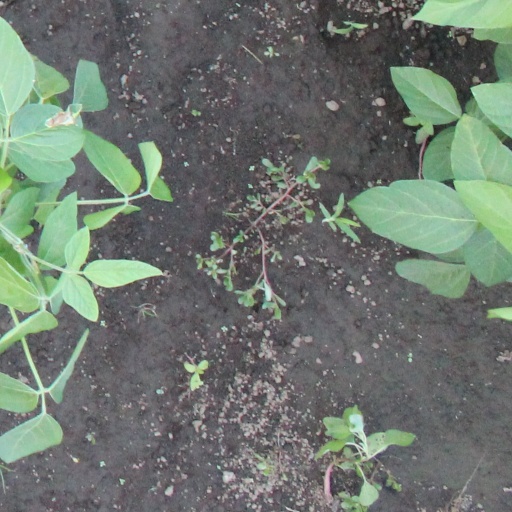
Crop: soybean